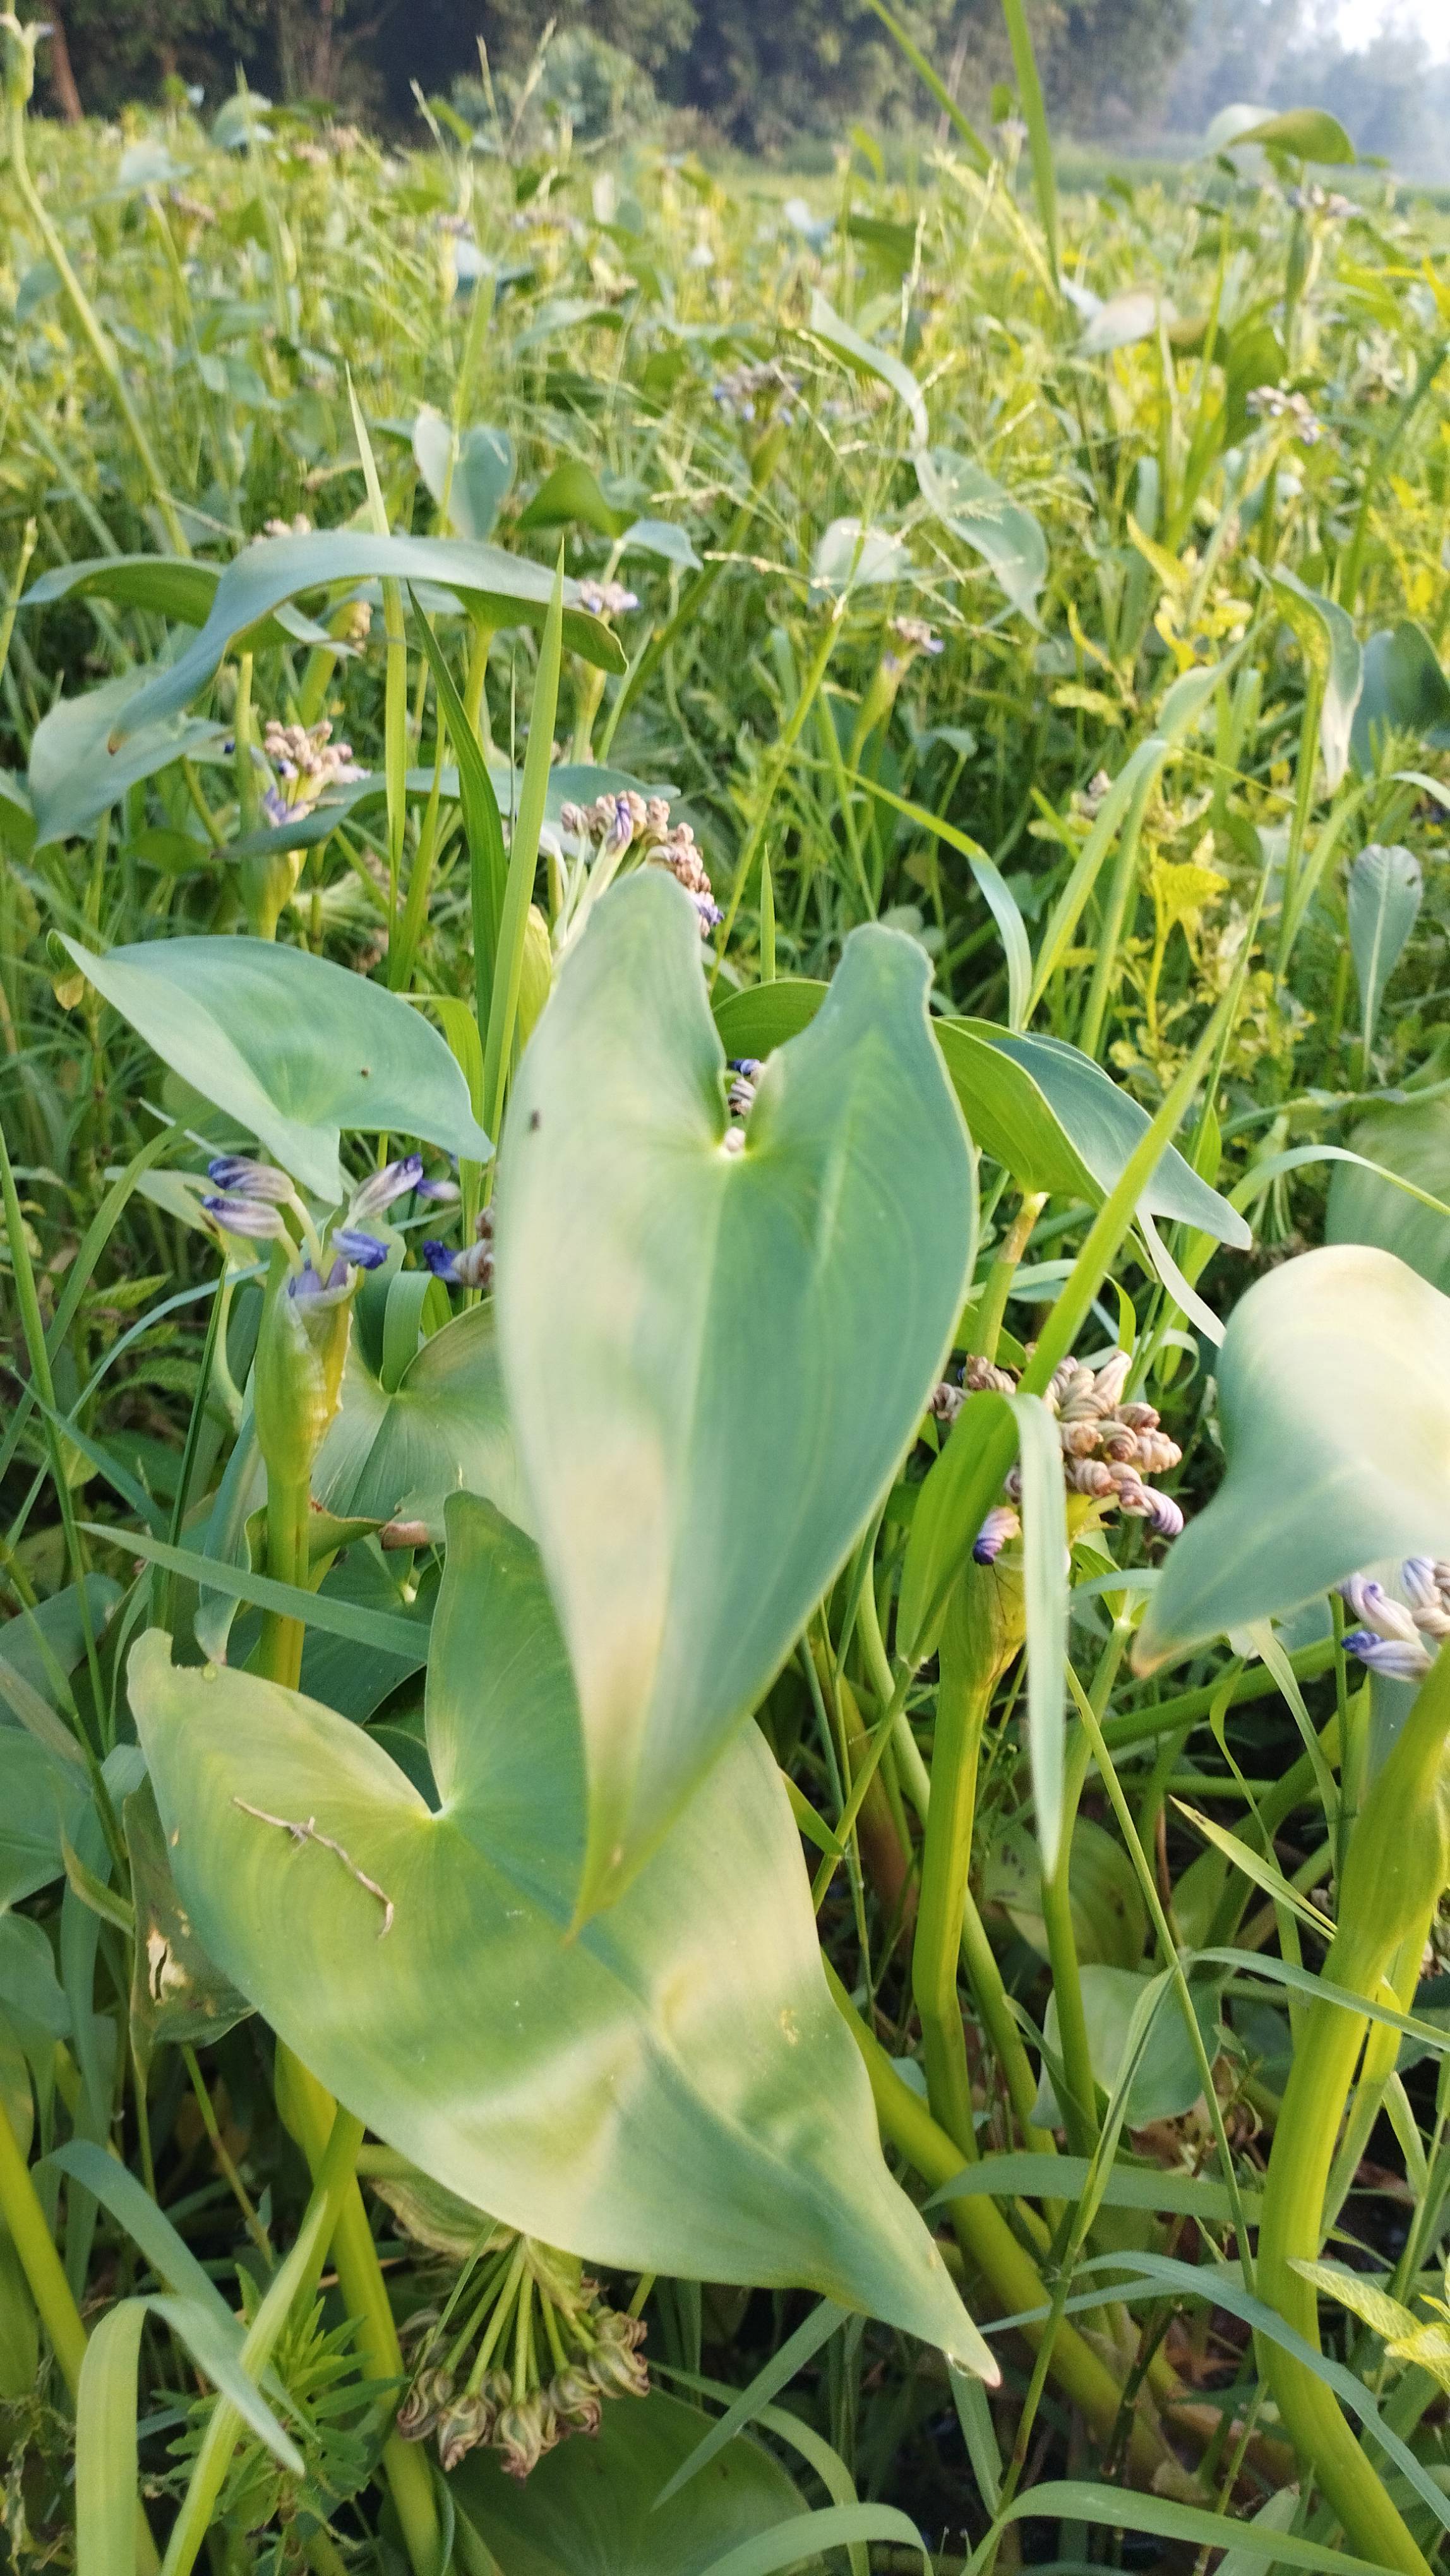
Species: Heartleaf False Pickerelweed (Monochoria korsakowii)